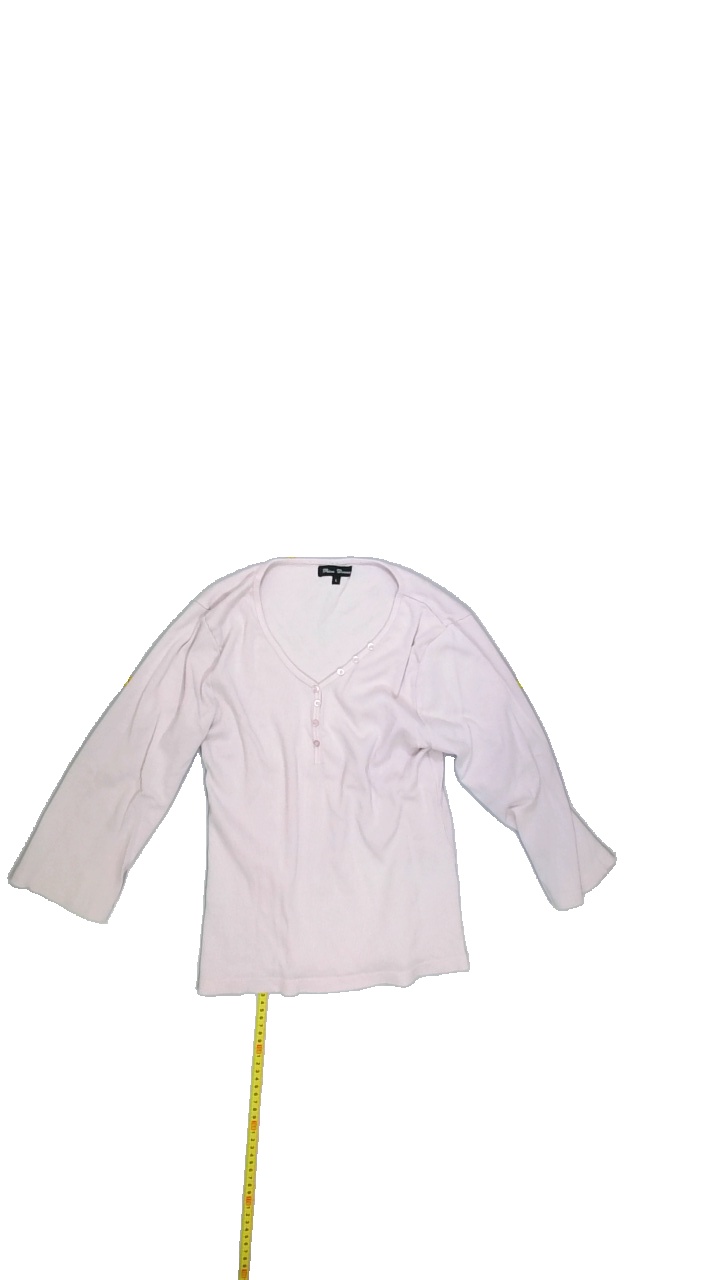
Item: Blouse (Ladies)
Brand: Not Applicable
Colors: Pink
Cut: Regular, V-collar
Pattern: Plain
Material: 95%cotton 5%elastane
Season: All
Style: No trend
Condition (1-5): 3
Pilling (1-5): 3
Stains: No
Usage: Export
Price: <50